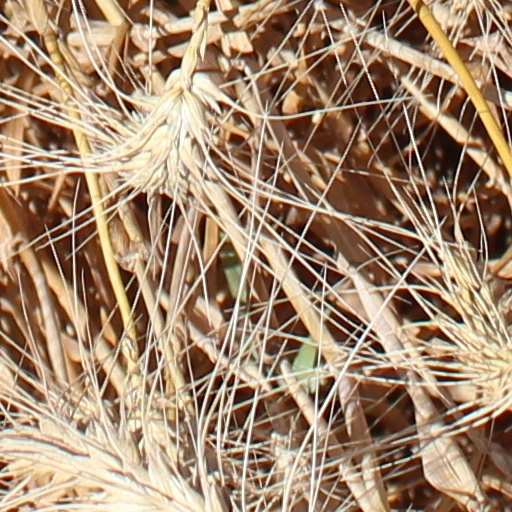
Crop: wheat